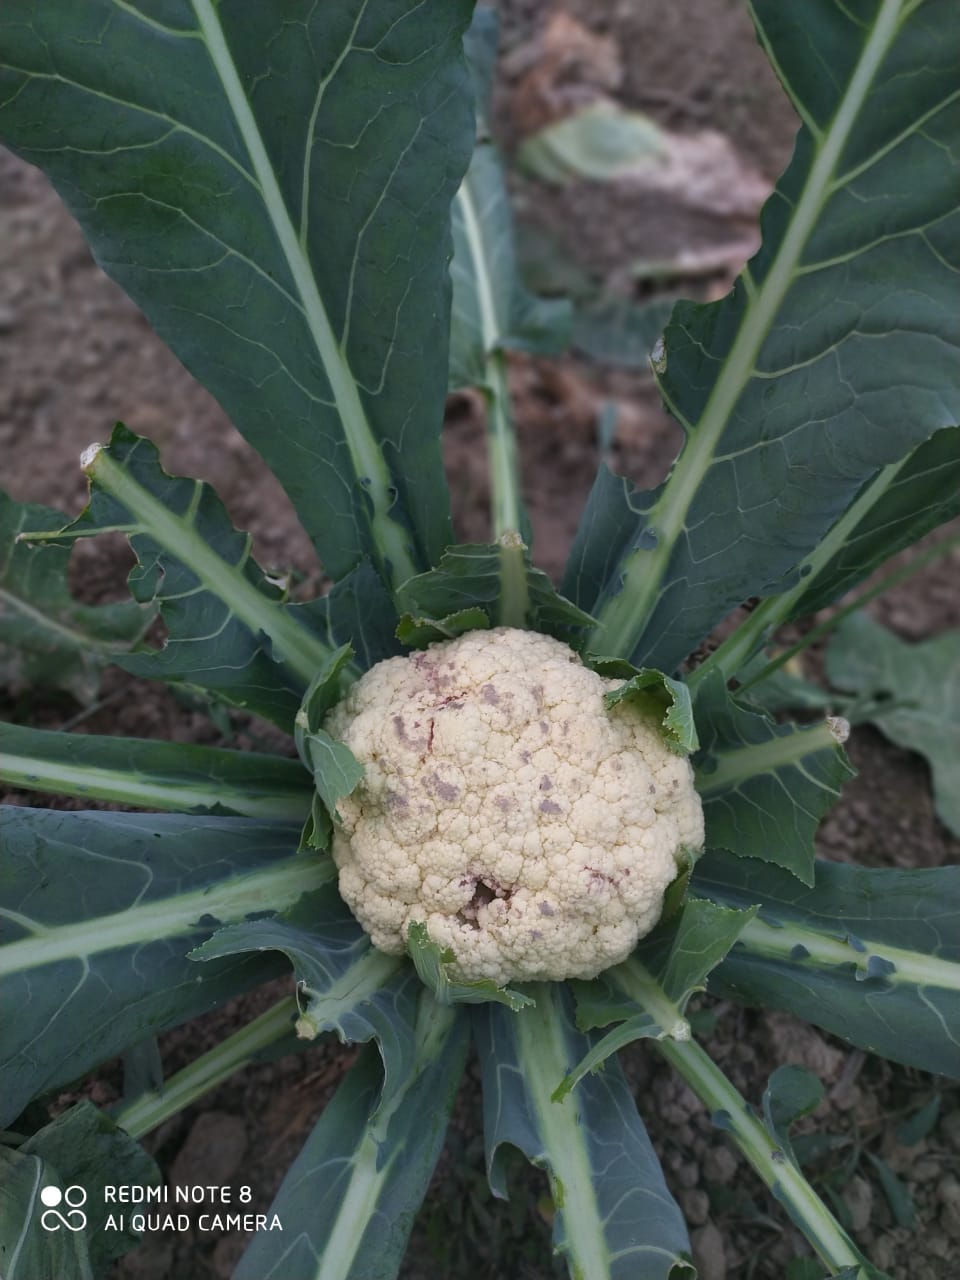
Label: Bacterial spot rot